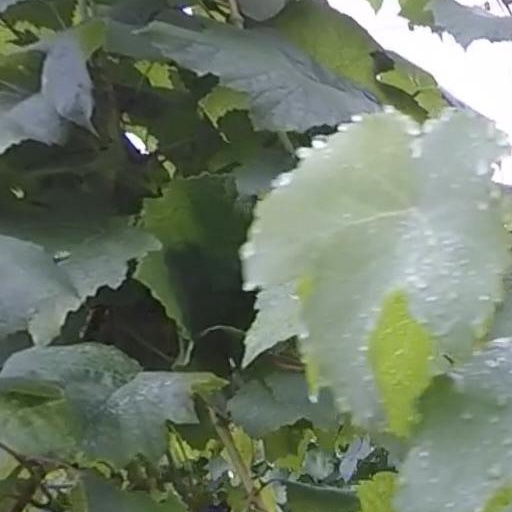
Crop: grape